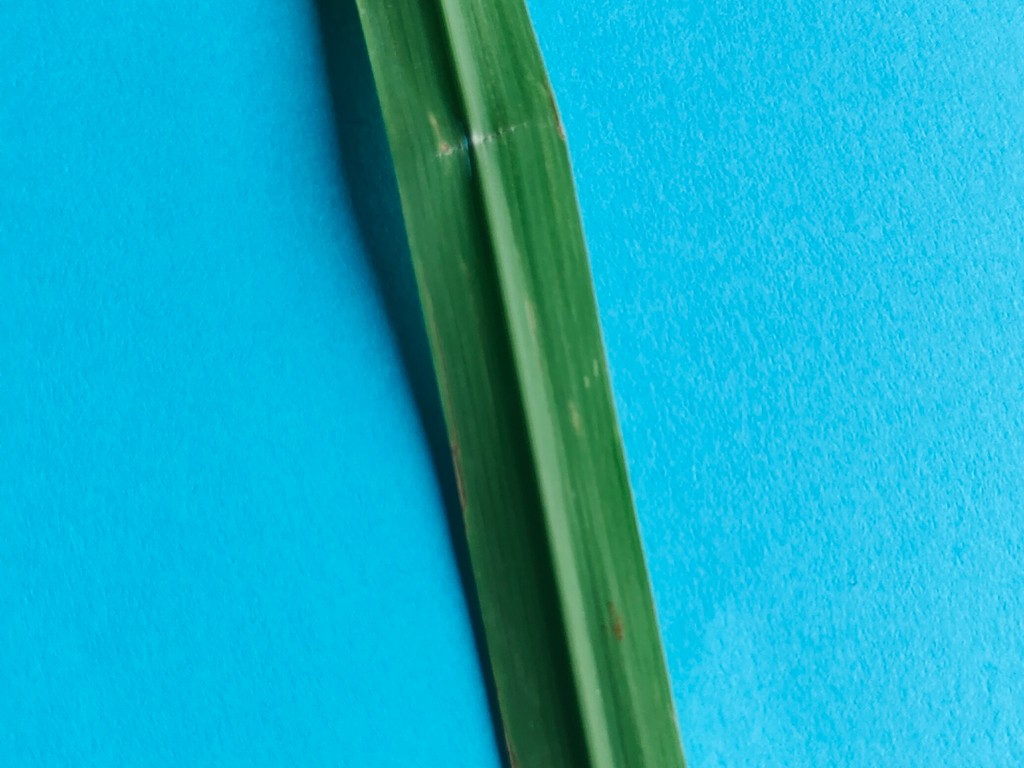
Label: Unhealthy